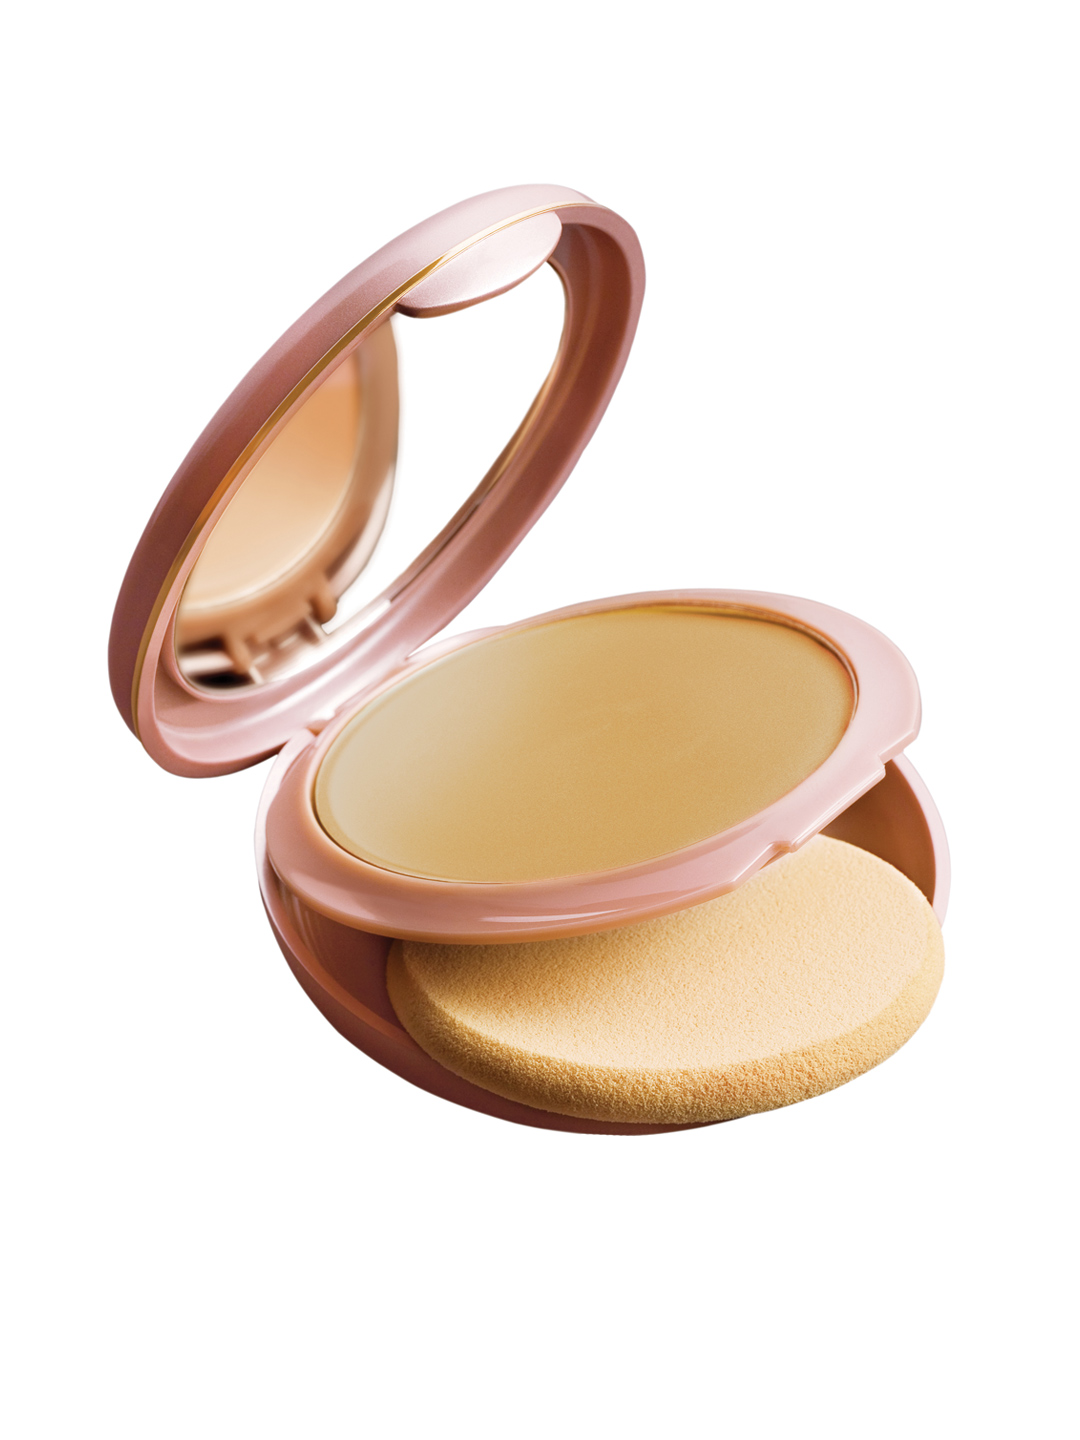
Lakme Nine to Five Flawless Creme Shell Compact
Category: Personal Care / Makeup / Compact
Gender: Women
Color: Skin
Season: Spring 2017
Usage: Casual